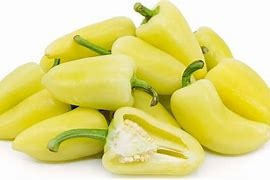
Label: capsicum